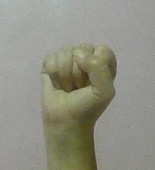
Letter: saad